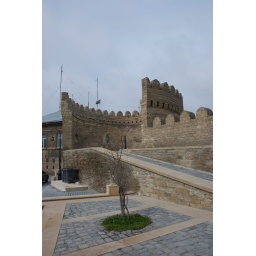
A tower in the Old City wall